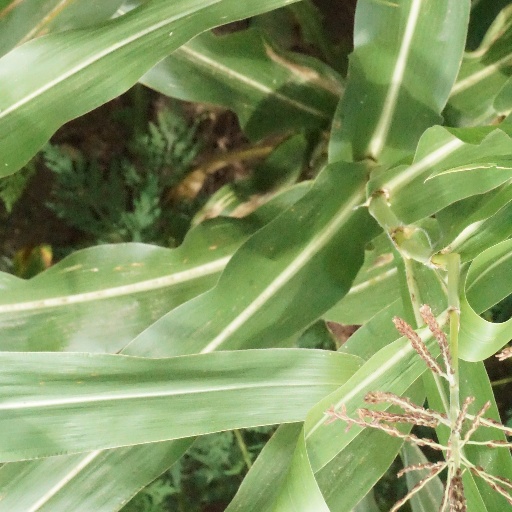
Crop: maize; corn